Downtown Indianapolis

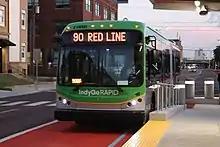
An IndyGo Red Line battery-electric bus arrives at 9th Street Station

Indianapolis's professional sports clubs and facilities are located downtown south of Washington Street, including Gainbridge Fieldhouse (home to the Indiana Fever and the Indiana Pacers), Lucas Oil Stadium (home to the Indianapolis Colts), and Victory Field (home to the Indianapolis Indians). Other notable venues are located on the Indiana University Indianapolis campus in the northwestern section of downtown. The IU Indy Jaguars compete at the IUPUI Gymnasium, Indiana University Natatorium, and Carroll Stadium. The latter is also home to the Indy Eleven, the city's second-tier men's professional soccer team.